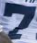
Number: 7